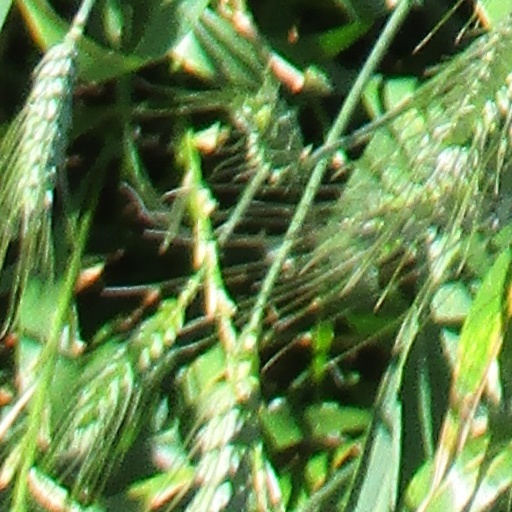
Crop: wheat